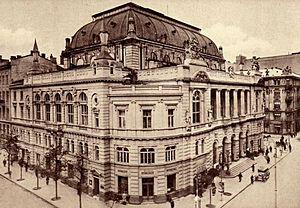
L’Orchestre philharmonique de Varsovie est un orchestre polonais fondé en 1901. Il est la première institution musicale de Pologne et demeure l’orchestre philharmonique de référence de la Pologne pour l’ensemble des compositeurs et musiciens polonais.